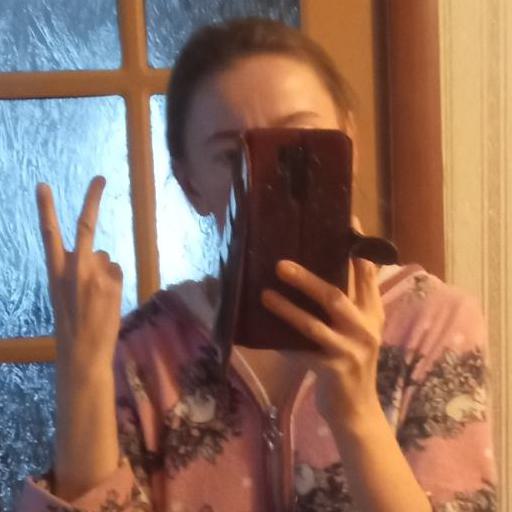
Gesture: no_gesture